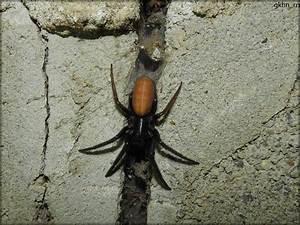
spider